Coat of arms

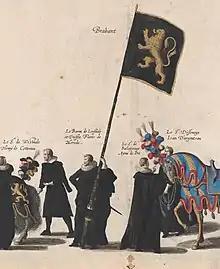
Brabant Lion held by Floris de Merode during the funeral of Albert VII, Archduke of Austria, print after design by Jacob Franquart

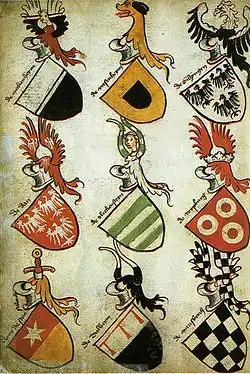
The German "Hyghalmen Roll", , illustrates the German practice of thematic repetition from the arms in the crest

The French system of heraldry greatly influenced the British and Western European systems. Much of the terminology and classifications are taken from it. However, with the fall of the French monarchy (and later Empire) there is not currently a "Fons Honorum" (power to dispense and control honors) to strictly enforce heraldic law. The French Republics that followed have either merely affirmed pre-existing titles and honors or vigorously opposed noble privilege. Coats of arms are considered an intellectual property of a family or municipal body. Assumed arms (arms invented and used by the holder rather than granted by an authority) are considered valid unless they can be proved in court to copy that of an earlier holder.